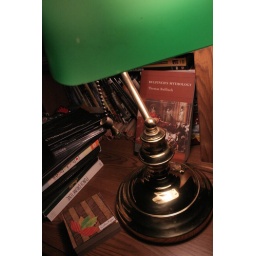
my green lamp given to memy over head light in my room is terrible, this puts off a magnificent glow